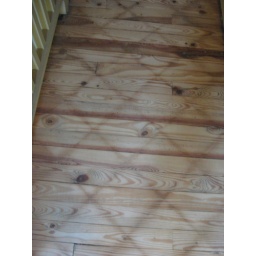
there was tile on the floor, and the water from washing it sunk down in the cracks, and the whole floor is checkerboard!